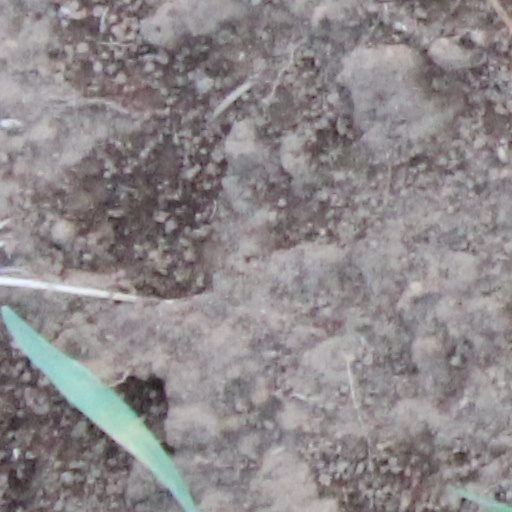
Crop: wheat